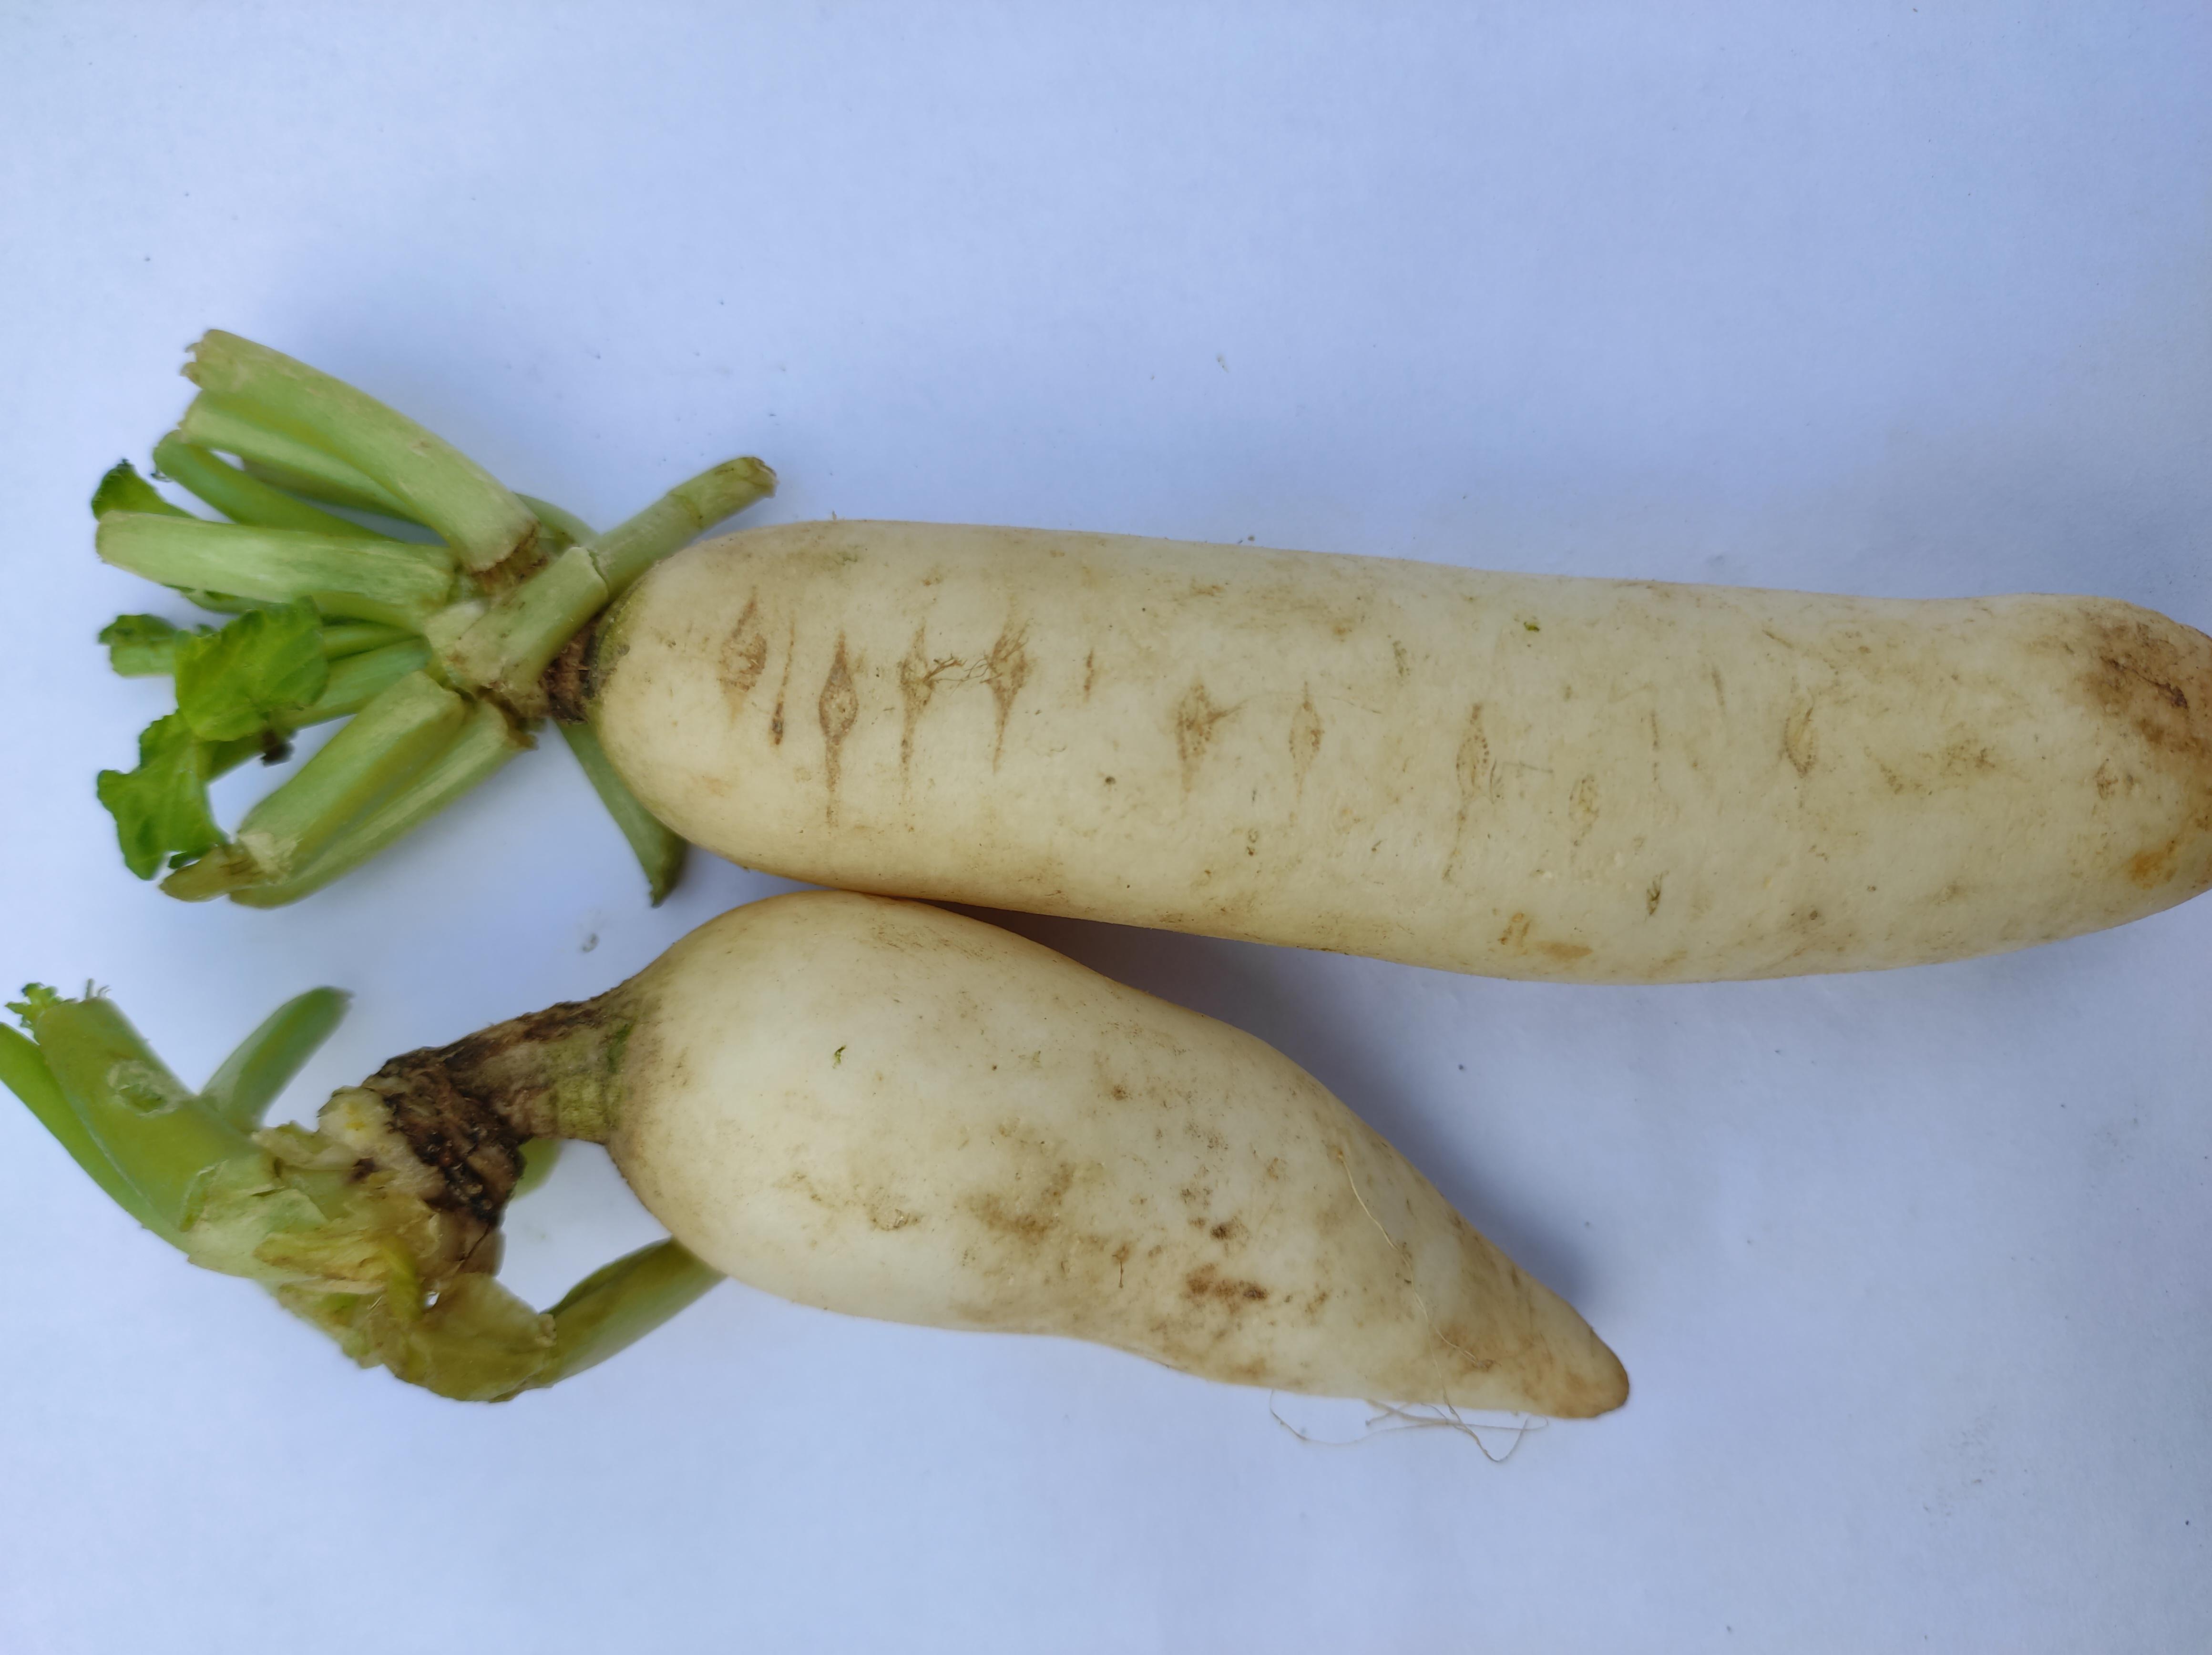
Label: Radish